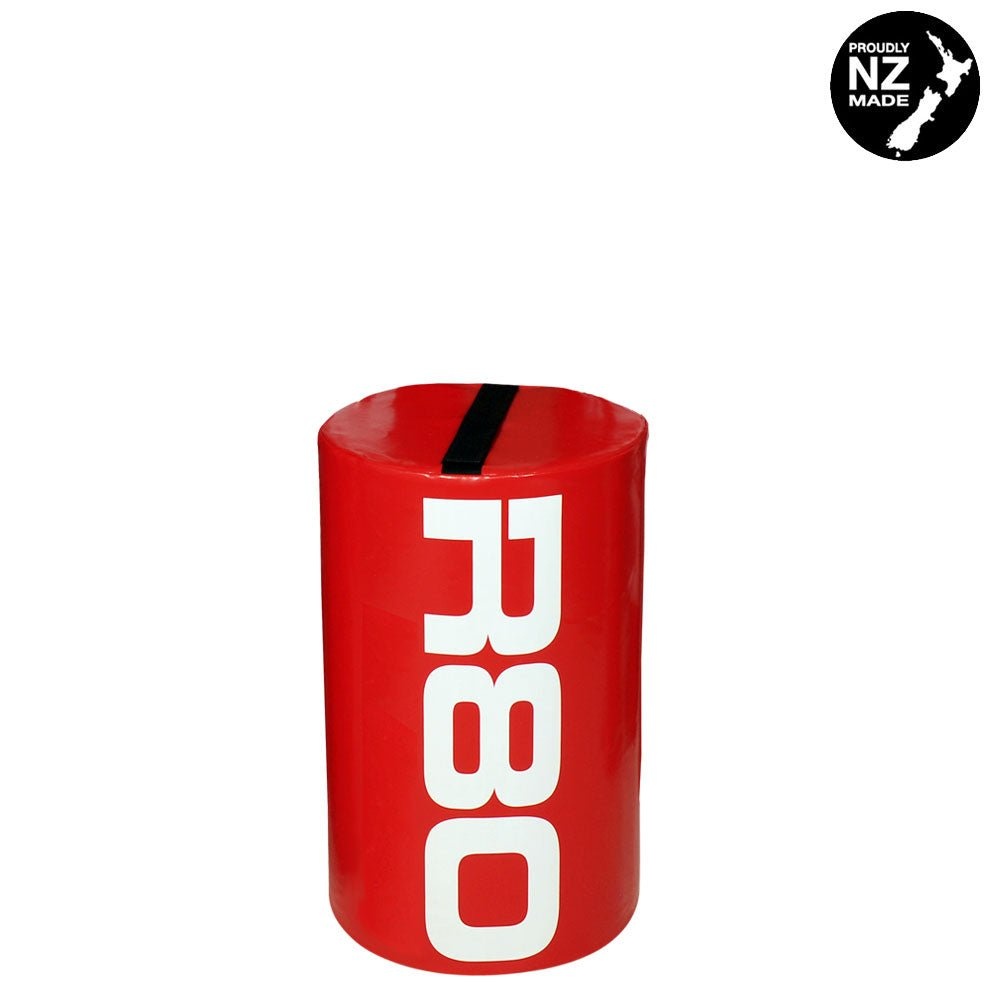
R80 Senior Half Tackle Bag - Weighted 28kg
Modern shorter rugby tackle bag size designed for low contact tackling point and clean out drills. M anufactured right here in New Zealand with quality and performance in mind. A 28kg tube weight is sewn inside the bag to add load and resistance for more advanced breakdown training and conditioning drills. Designed to absorb high powered impact and ensure player safety when training at game time intensity. A ball can be secured on top of the bag for more realistic ball targeting drills. Fitted with webbing handles at the top and bottom to allow easy handling to and from storage. R80 Weighted Half Tackle Bag Dimensions 78cm High 45cm Wide 28kg Weight
Brand: R80Rugby
Category: Sporting Goods > Athletics > Rugby > Rugby Training Aids > Rugby Tackle Bags